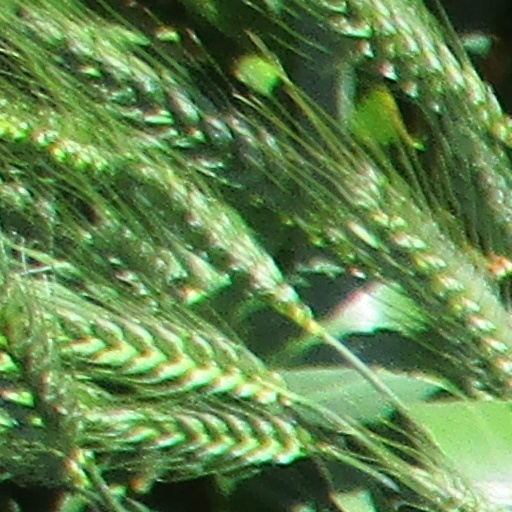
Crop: wheat